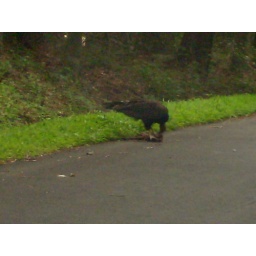
Vulture eating roadkill (racoon, perhaps) on road in Talbot County, near Wye House. 6/18/2009